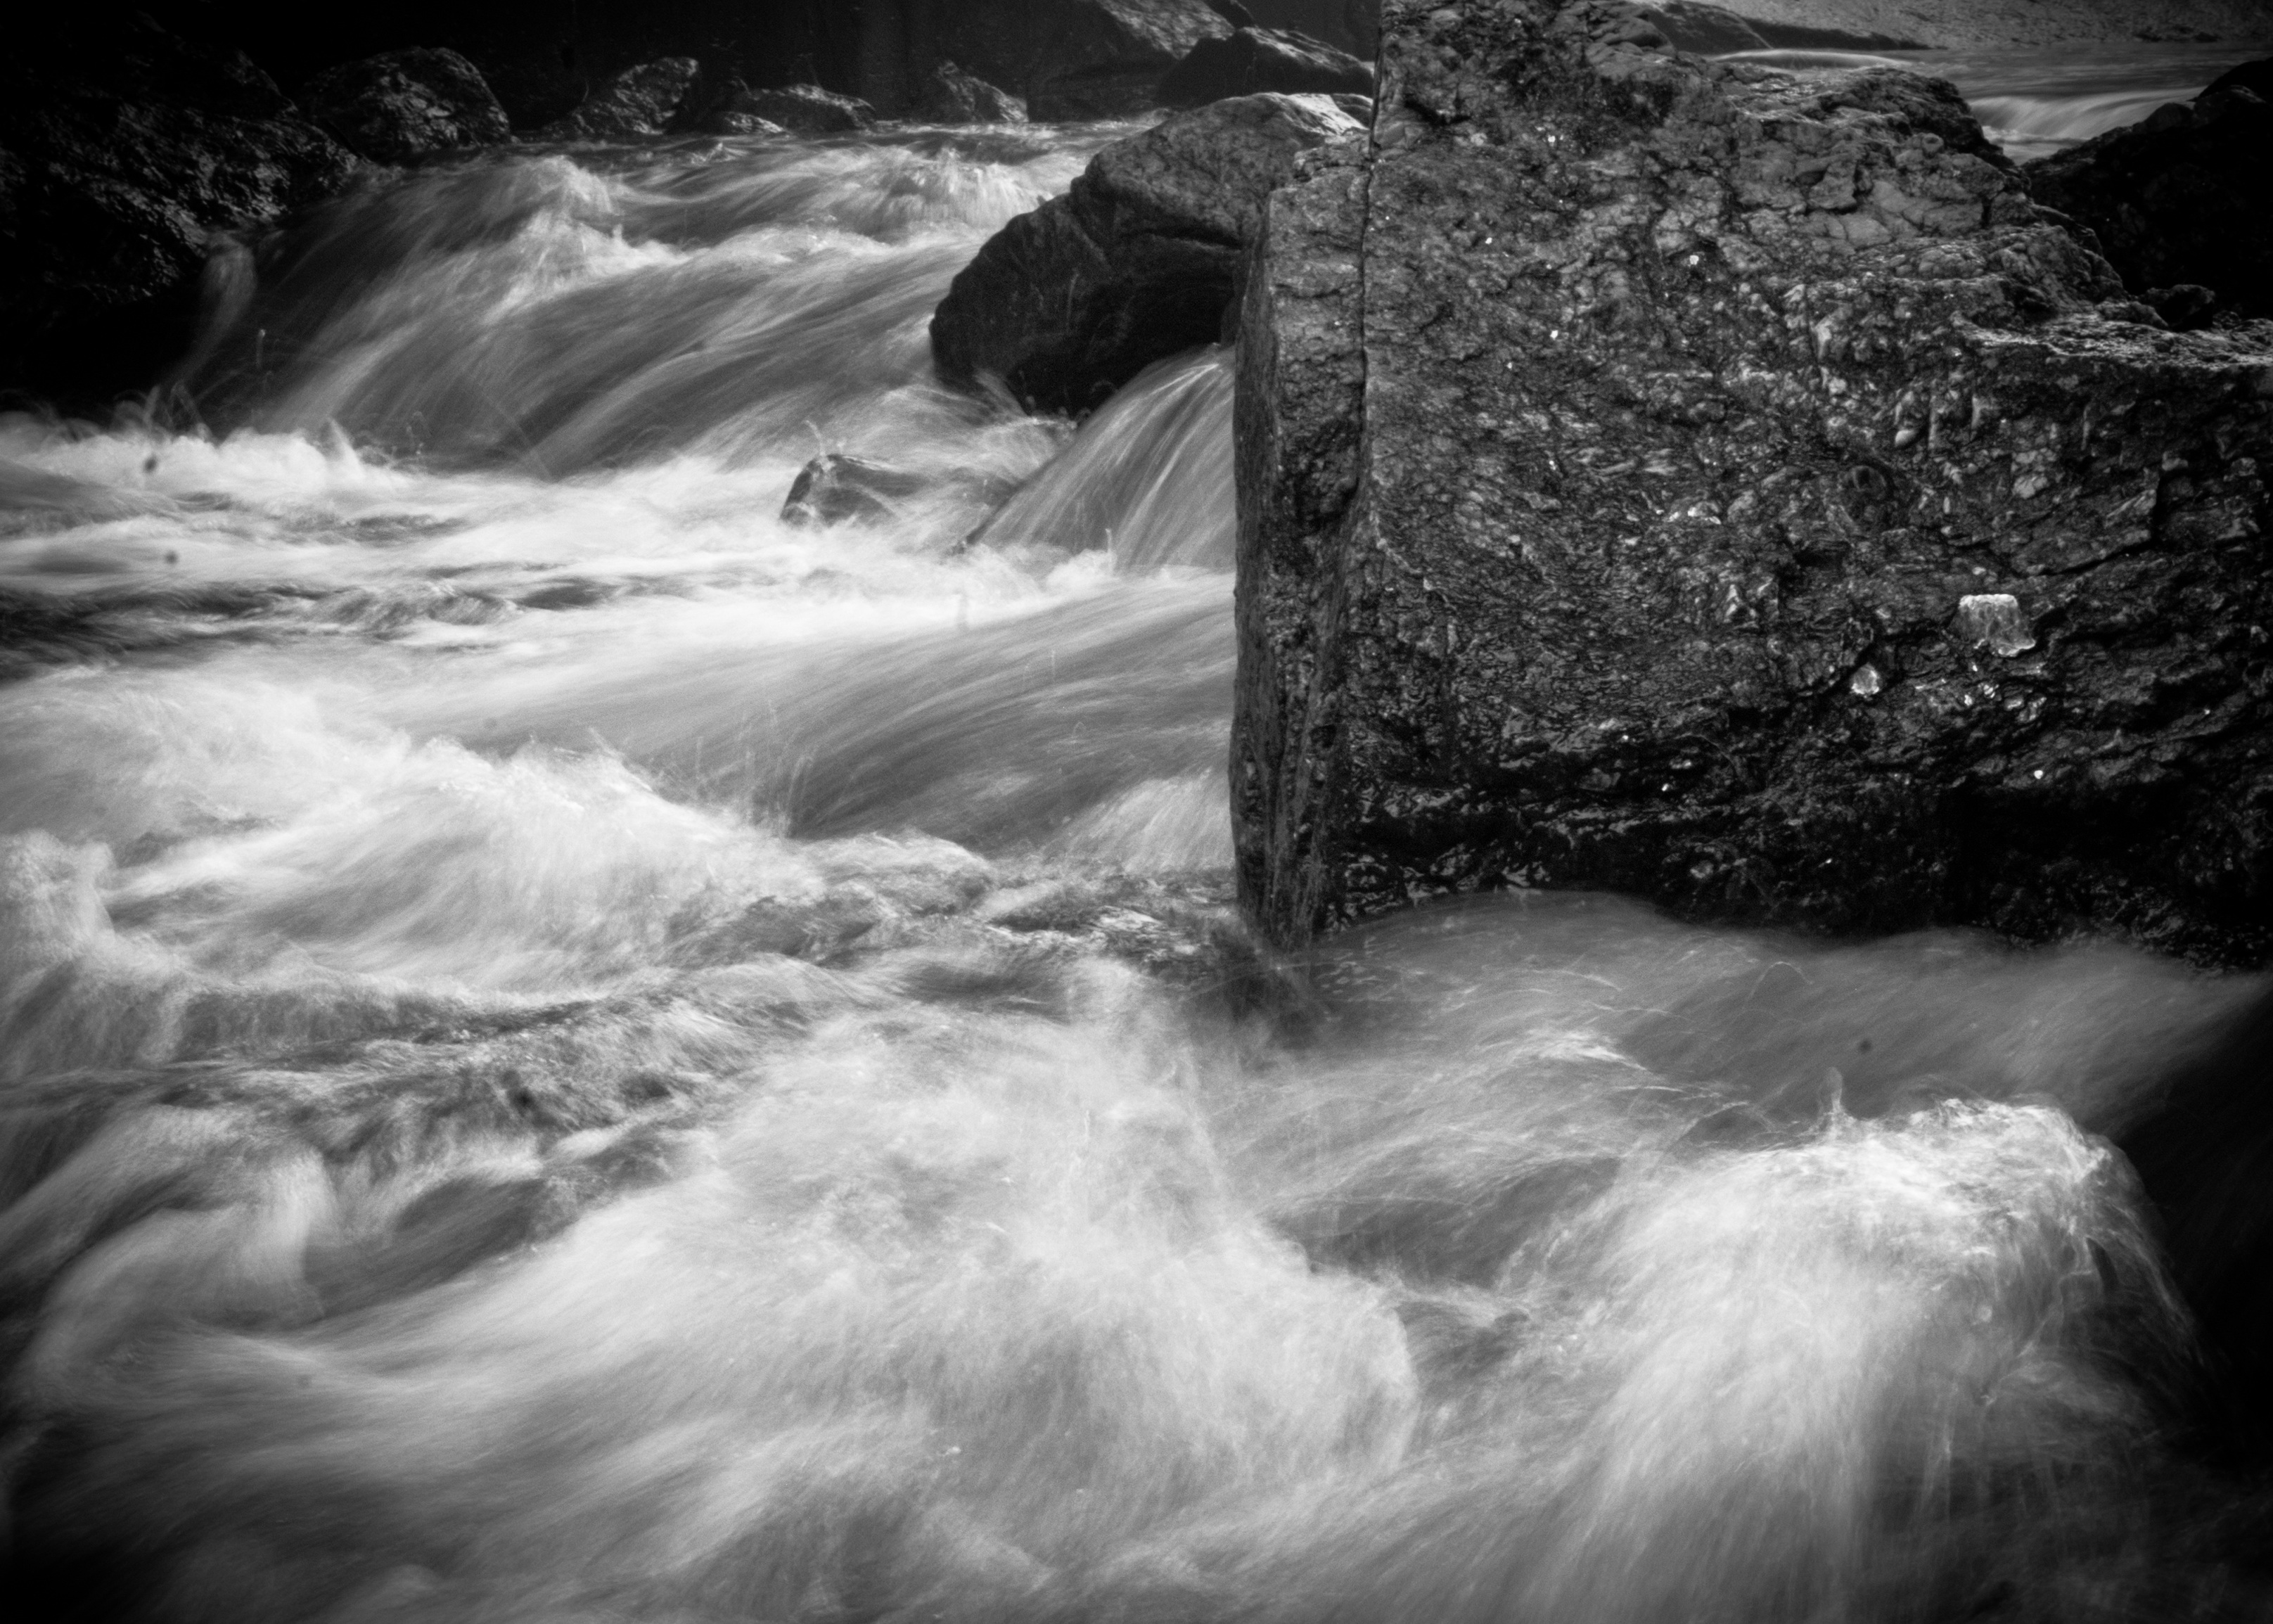
sea, coast, water, nature, rock, waterfall, black and white, photography, wave, river, stream, cascade, rapid, monochrome, long exposure, body of water, water feature, monochrome photography, atmospheric phenomenon, wind wave